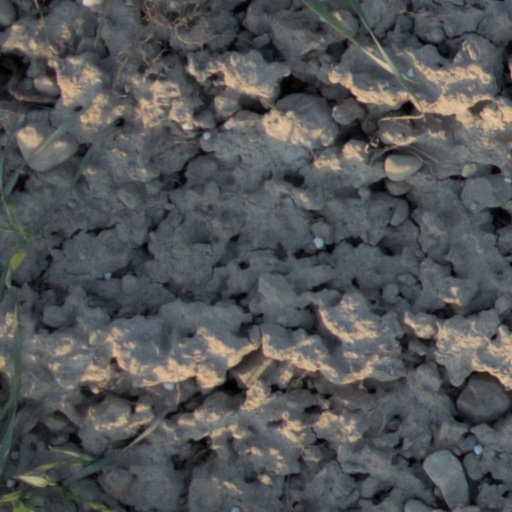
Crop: wheat